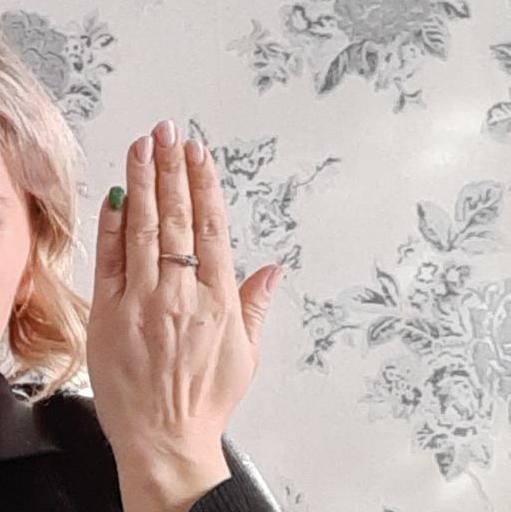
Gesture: stop_inverted